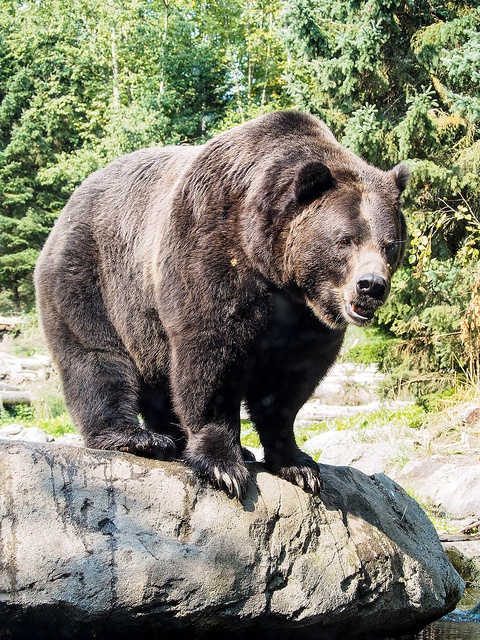
A large black bear is standing on a rock.
A black bear standing on top of a large rock.
A black bear is standing on a rock by a river.
A brown bear is standing on top of a big rock.
A big black bear standing on top of a rock.